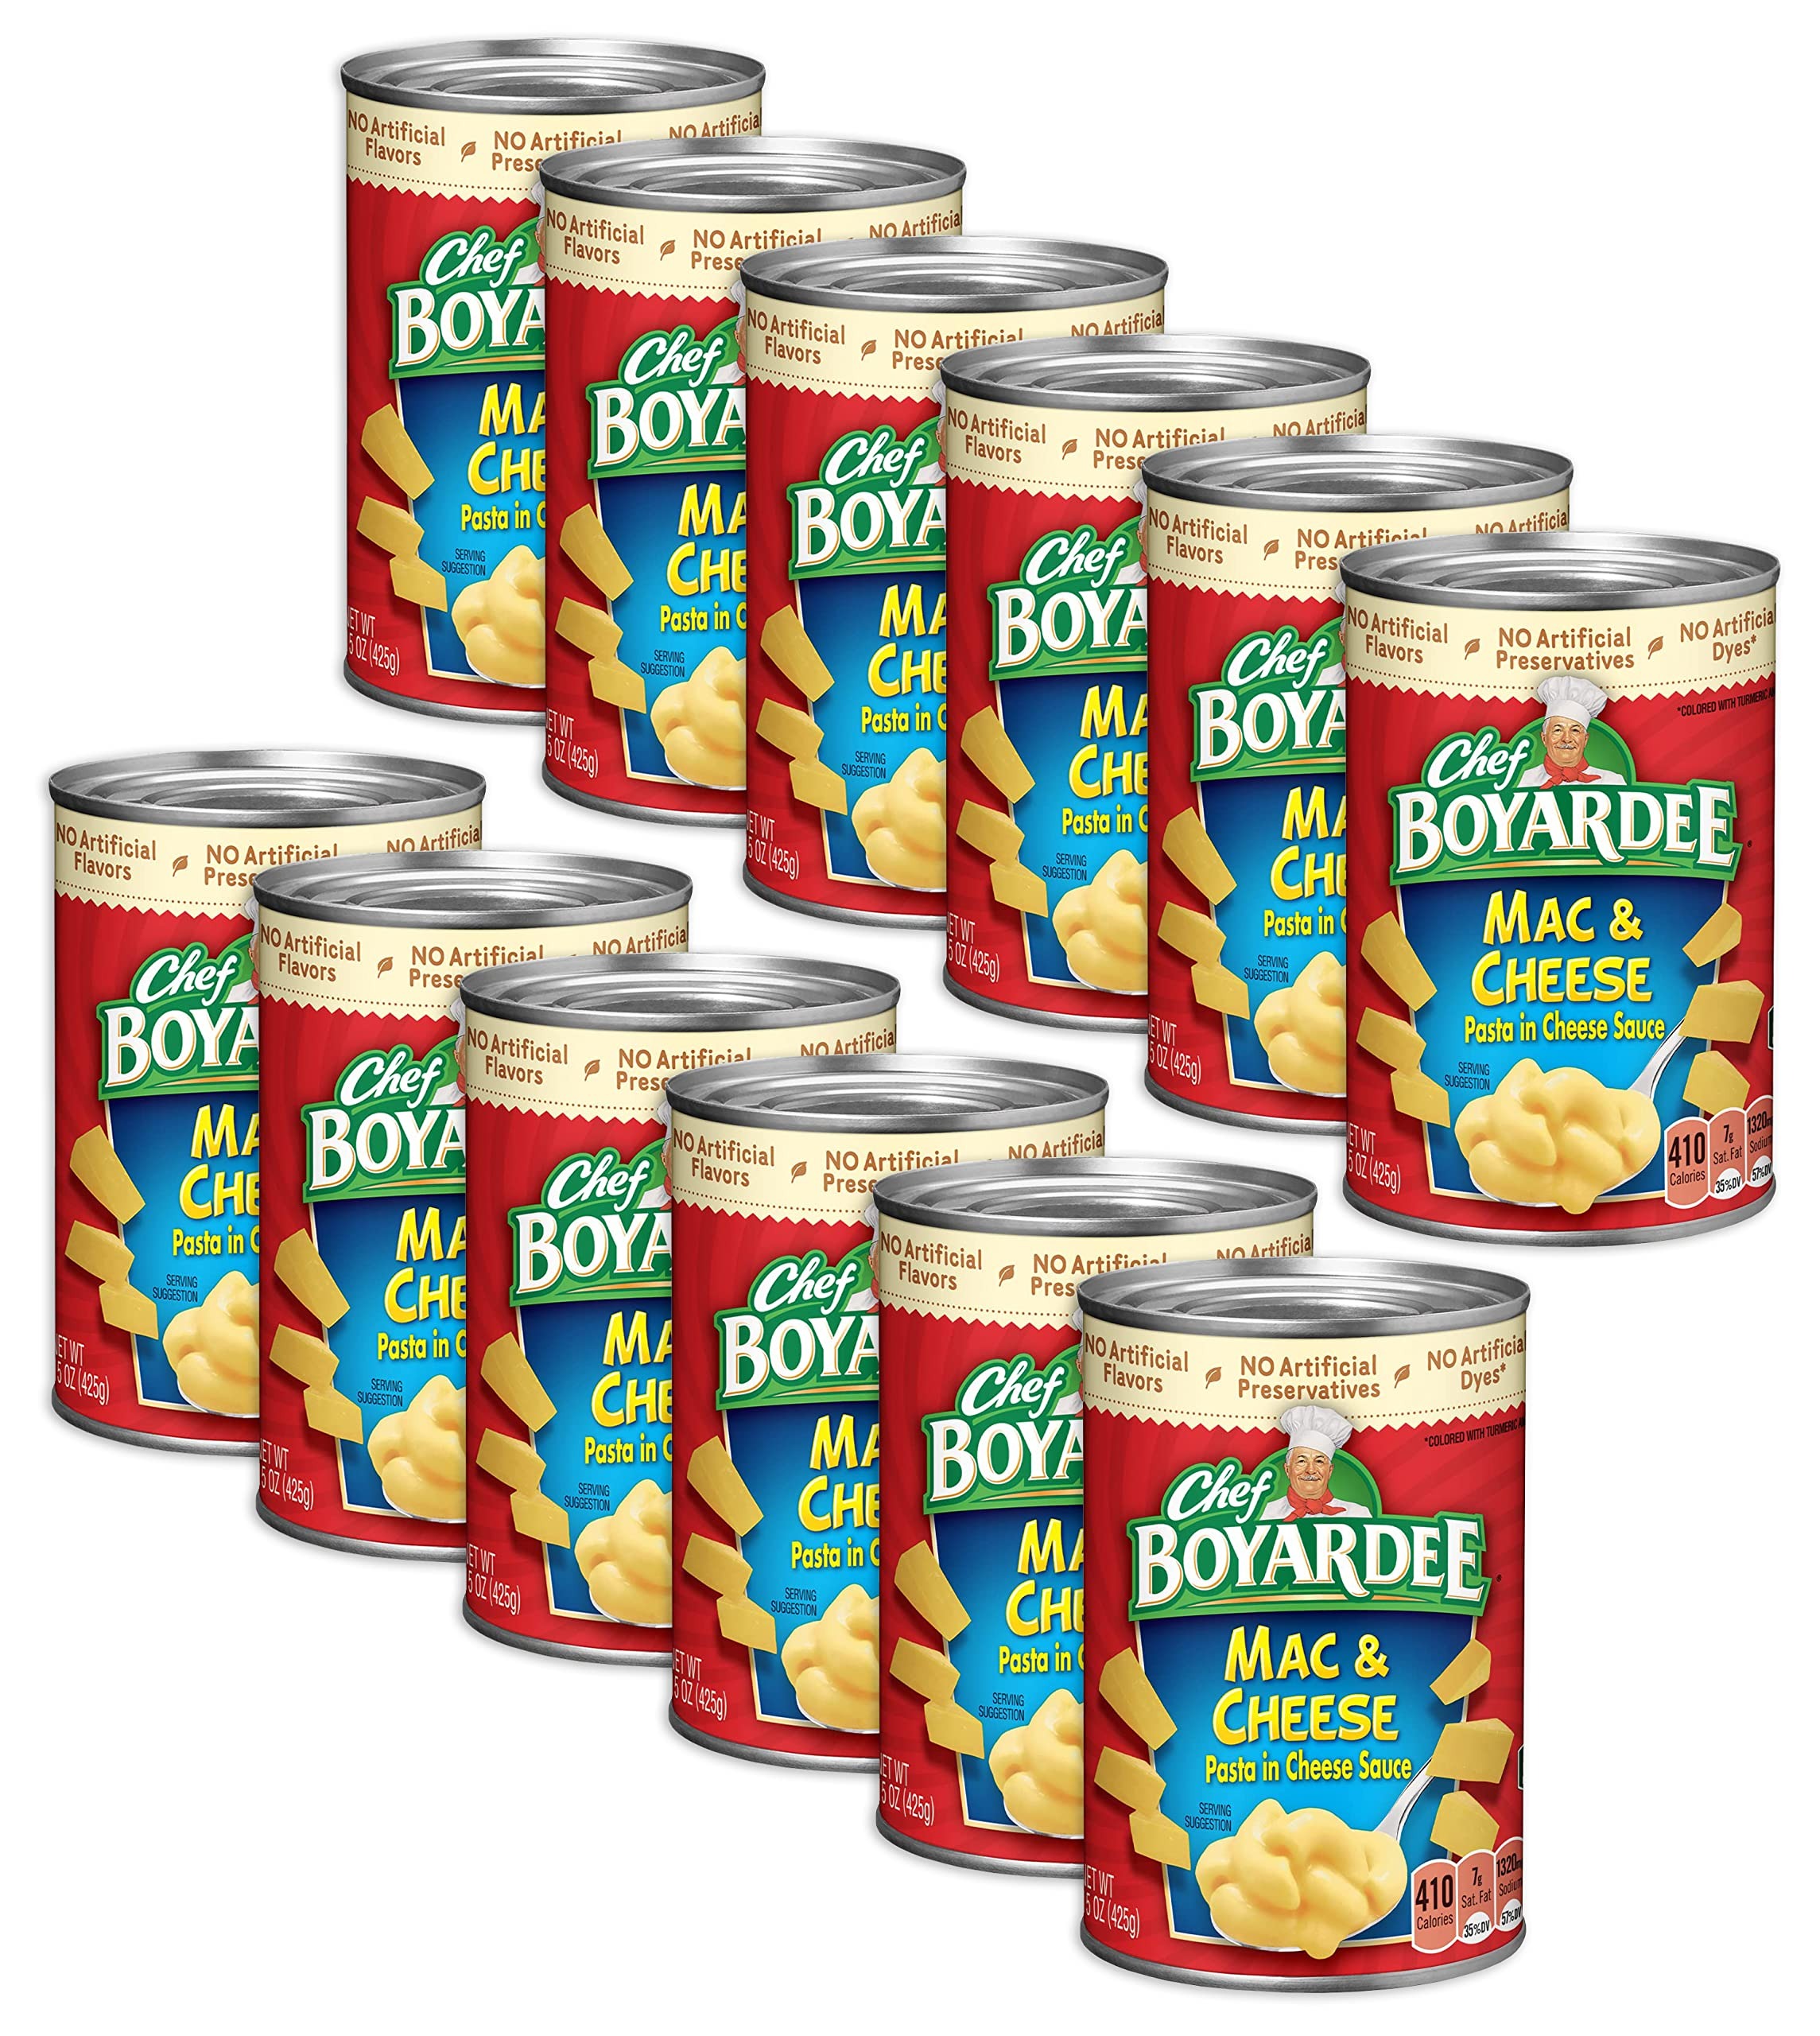
Item Name: Chef Boyardee Mac & Cheese 15oz (Pack of 12)
Bullet Point: Chef Boyardee Mac & Cheese
Product Description: 12 - 15oz Cans
Value: 180.0
Unit: Ounce

Price: 2.04